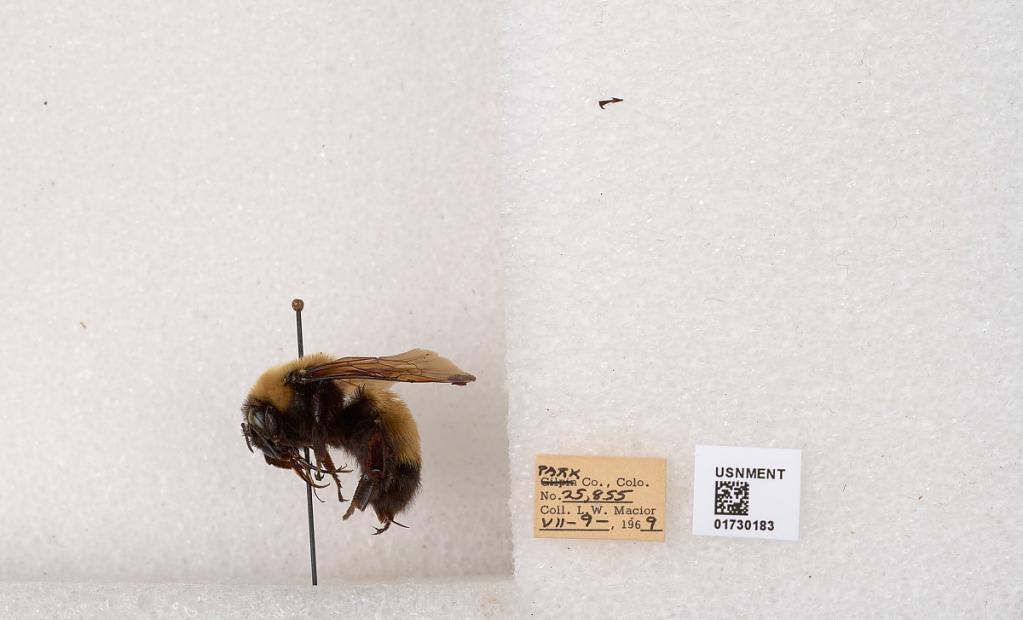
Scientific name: Bombus (Bombus) nevadensis Cresson